André Dauchez

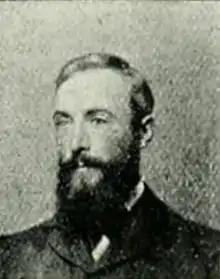
Photographic portrait (before March 1900)

André Eugène Dauchez (17 May 1870 – 15 May 1948), born in Paris, was a French painter, watercolourist, pastellist, engraver, draughtsman and illustrator known for landscapes, waterscapes and seascapes.